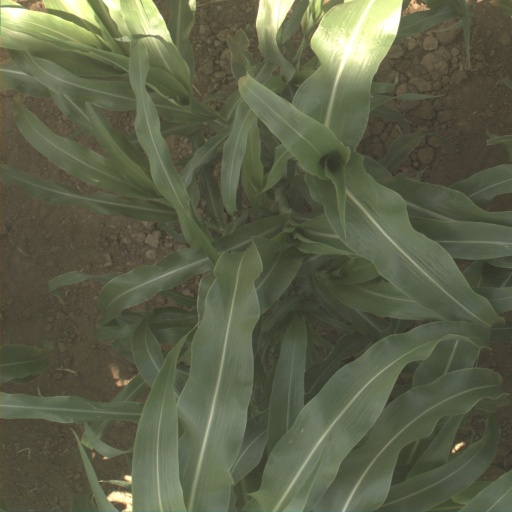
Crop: sorghum